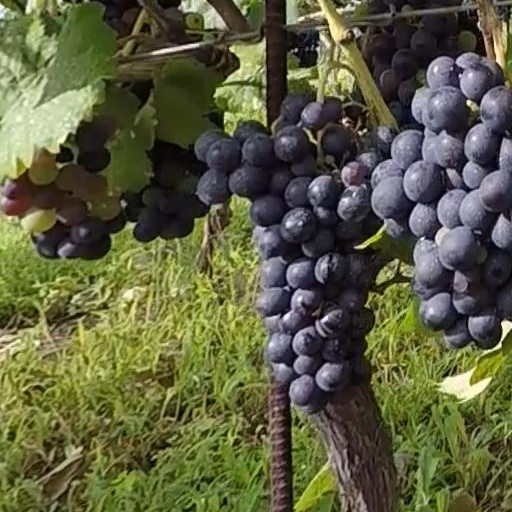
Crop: grape